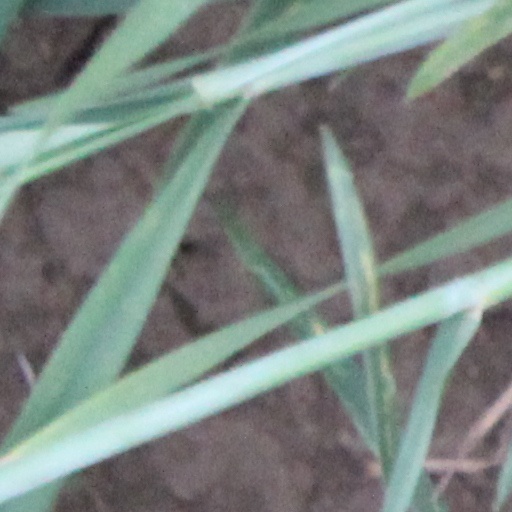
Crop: wheat